History of slavery in the Netherlands

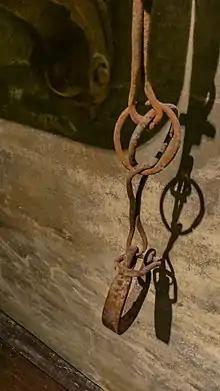
Shackles in the Slavery Museum, Willemstad

In 1662, Spain made an "asiento with" Domingo Grillo and Ambrosio Lomelino to trade slaves from Africa. Grillo and Lomelino hired the WIC to transport slaves from the African coast to South America. In the contract with WIC, it was stipulated that the Dutch would deliver 24,000 slaves in 7 years, approximately 3,500 slaves per year, in which, Curaçao would function as transfer port. In reality, these amounts were not feasible, with an average of only 700 slaves delivered annually.